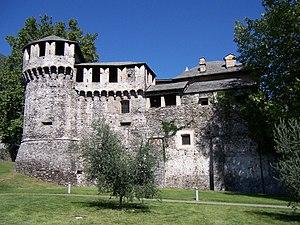
Locarno est une commune suisse du canton du Tessin, située sur la pointe septentrionale du lac Majeur.
Le château Visconti, appelé en italien Castello Visconteo, est un château situé dans la ville de Locarno dans le canton du Tessin.
La liste représente les territoires de la ville et république de Berne jusqu'en 1798.